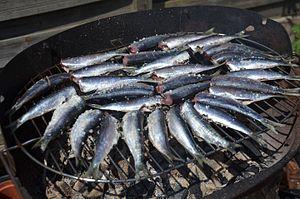
Cuisson de sardines au barbecue.
Le rôle de l'alimentation dans la prévention des cancers est de plus en plus mis en évidence par la recherche sur le cancer.